Doctor Who series 1

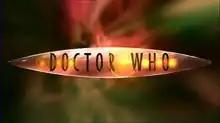
A geometrical symmetric lens shape with the words Doctor Who in all-caps flying through green and red wormhole effect.

Review aggregation website Rotten Tomatoes offers an 83% approval from 12 critic reviews, and an average rating of 8.6/10.